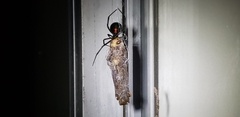
Species: Lactrodectus_hesperus